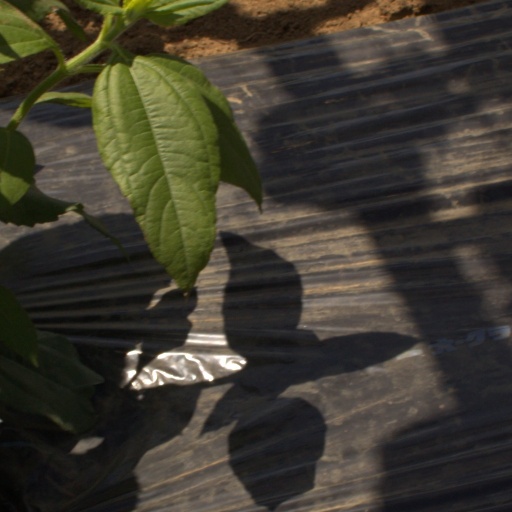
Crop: Jerusalem artichoke